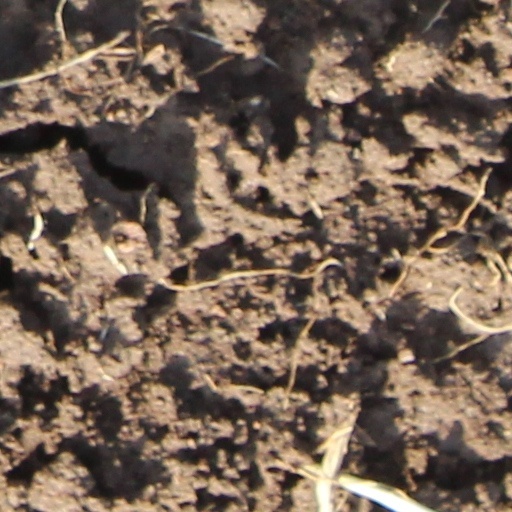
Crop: wheat